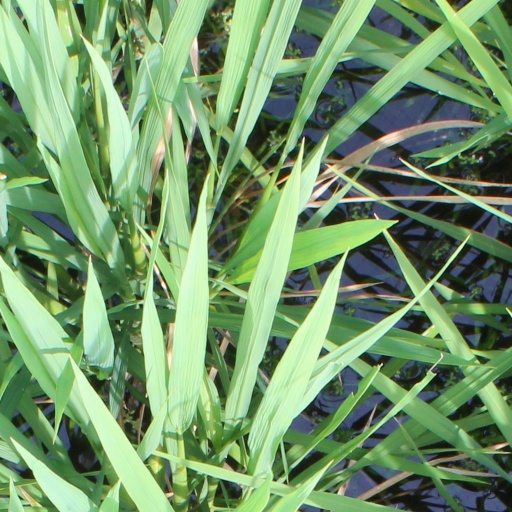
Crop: rice